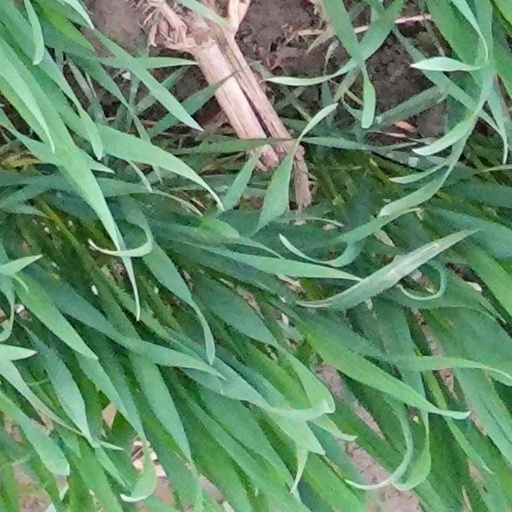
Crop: wheat